New Bedford Whaling Museum

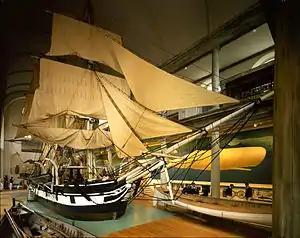
The "Lagoda" in the Bourne Building of the New Bedford Whaling Museum

The museum's Jonathan Bourne Building houses the "Lagoda", a half-scale model built in 1916 of the ship "Lagoda" owned by Jonathan Bourne Jr. The "Lagoda" is in length and has a mainmast in height, making it the world's largest model whaling ship. It is fully rigged and showcases some of the supplies needed for an extended whaling voyage.